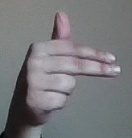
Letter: ghain